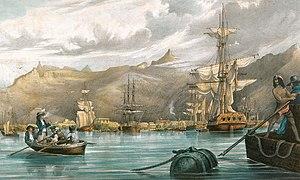
Gravure du Port-Louis, mise à la disposition par le Blue Penny Museum, Le Caudan Waterfront, Port Louis, Mauritius. ©.
Jean Peltier, dit Peltier Dudoyer est un armateur nantais. Après avoir armé 70 bateaux, il a passé la seconde partie de sa vie à l'Isle de France où il s'était remarié. Il a proposé au Directoire, en 1798, d'être l'homme qui abolirait l'esclavage à l'Isle de France.